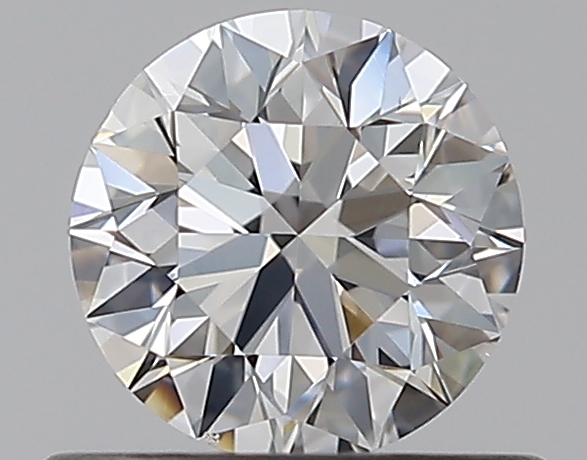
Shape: round
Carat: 0.5
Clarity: VS2
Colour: E
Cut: EX
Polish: EX
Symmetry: EX
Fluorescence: N
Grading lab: GIA
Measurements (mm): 5.03 x 5.07 x 3.17